Juan Carlos Ferrero career statistics

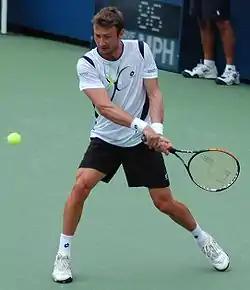
Juan Carlos Ferrero US Open 2009

This is a list of the main career statistics of professional tennis player Juan Carlos Ferrero.